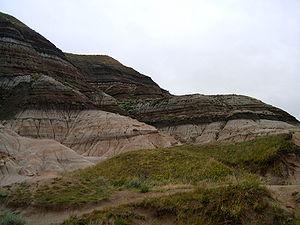
L'extinction Crétacé-Paléogène ou extinction K-Pg, antérieurement dénommée extinction Crétacé-Tertiaire ou extinction K-T, est une extinction massive et à grande échelle d'espèces animales et végétales qui s'est produite sur une courte période de temps il y a 66 millions d'années.
Les couches de passage en géologie et en stratigraphie sont des couches comprises entre deux séries stratigraphiques. Elles marquent une transition entre deux étages stratigraphiques.